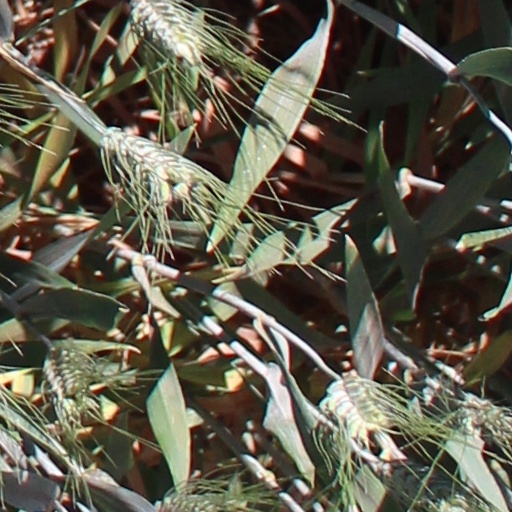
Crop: wheat